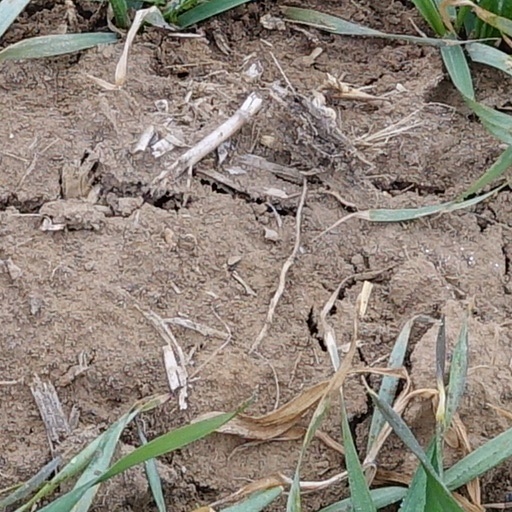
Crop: wheat